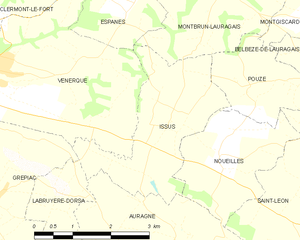
Issus est une commune française située dans le département de la Haute-Garonne, en région Occitanie. Elle fait partie du Sicoval.